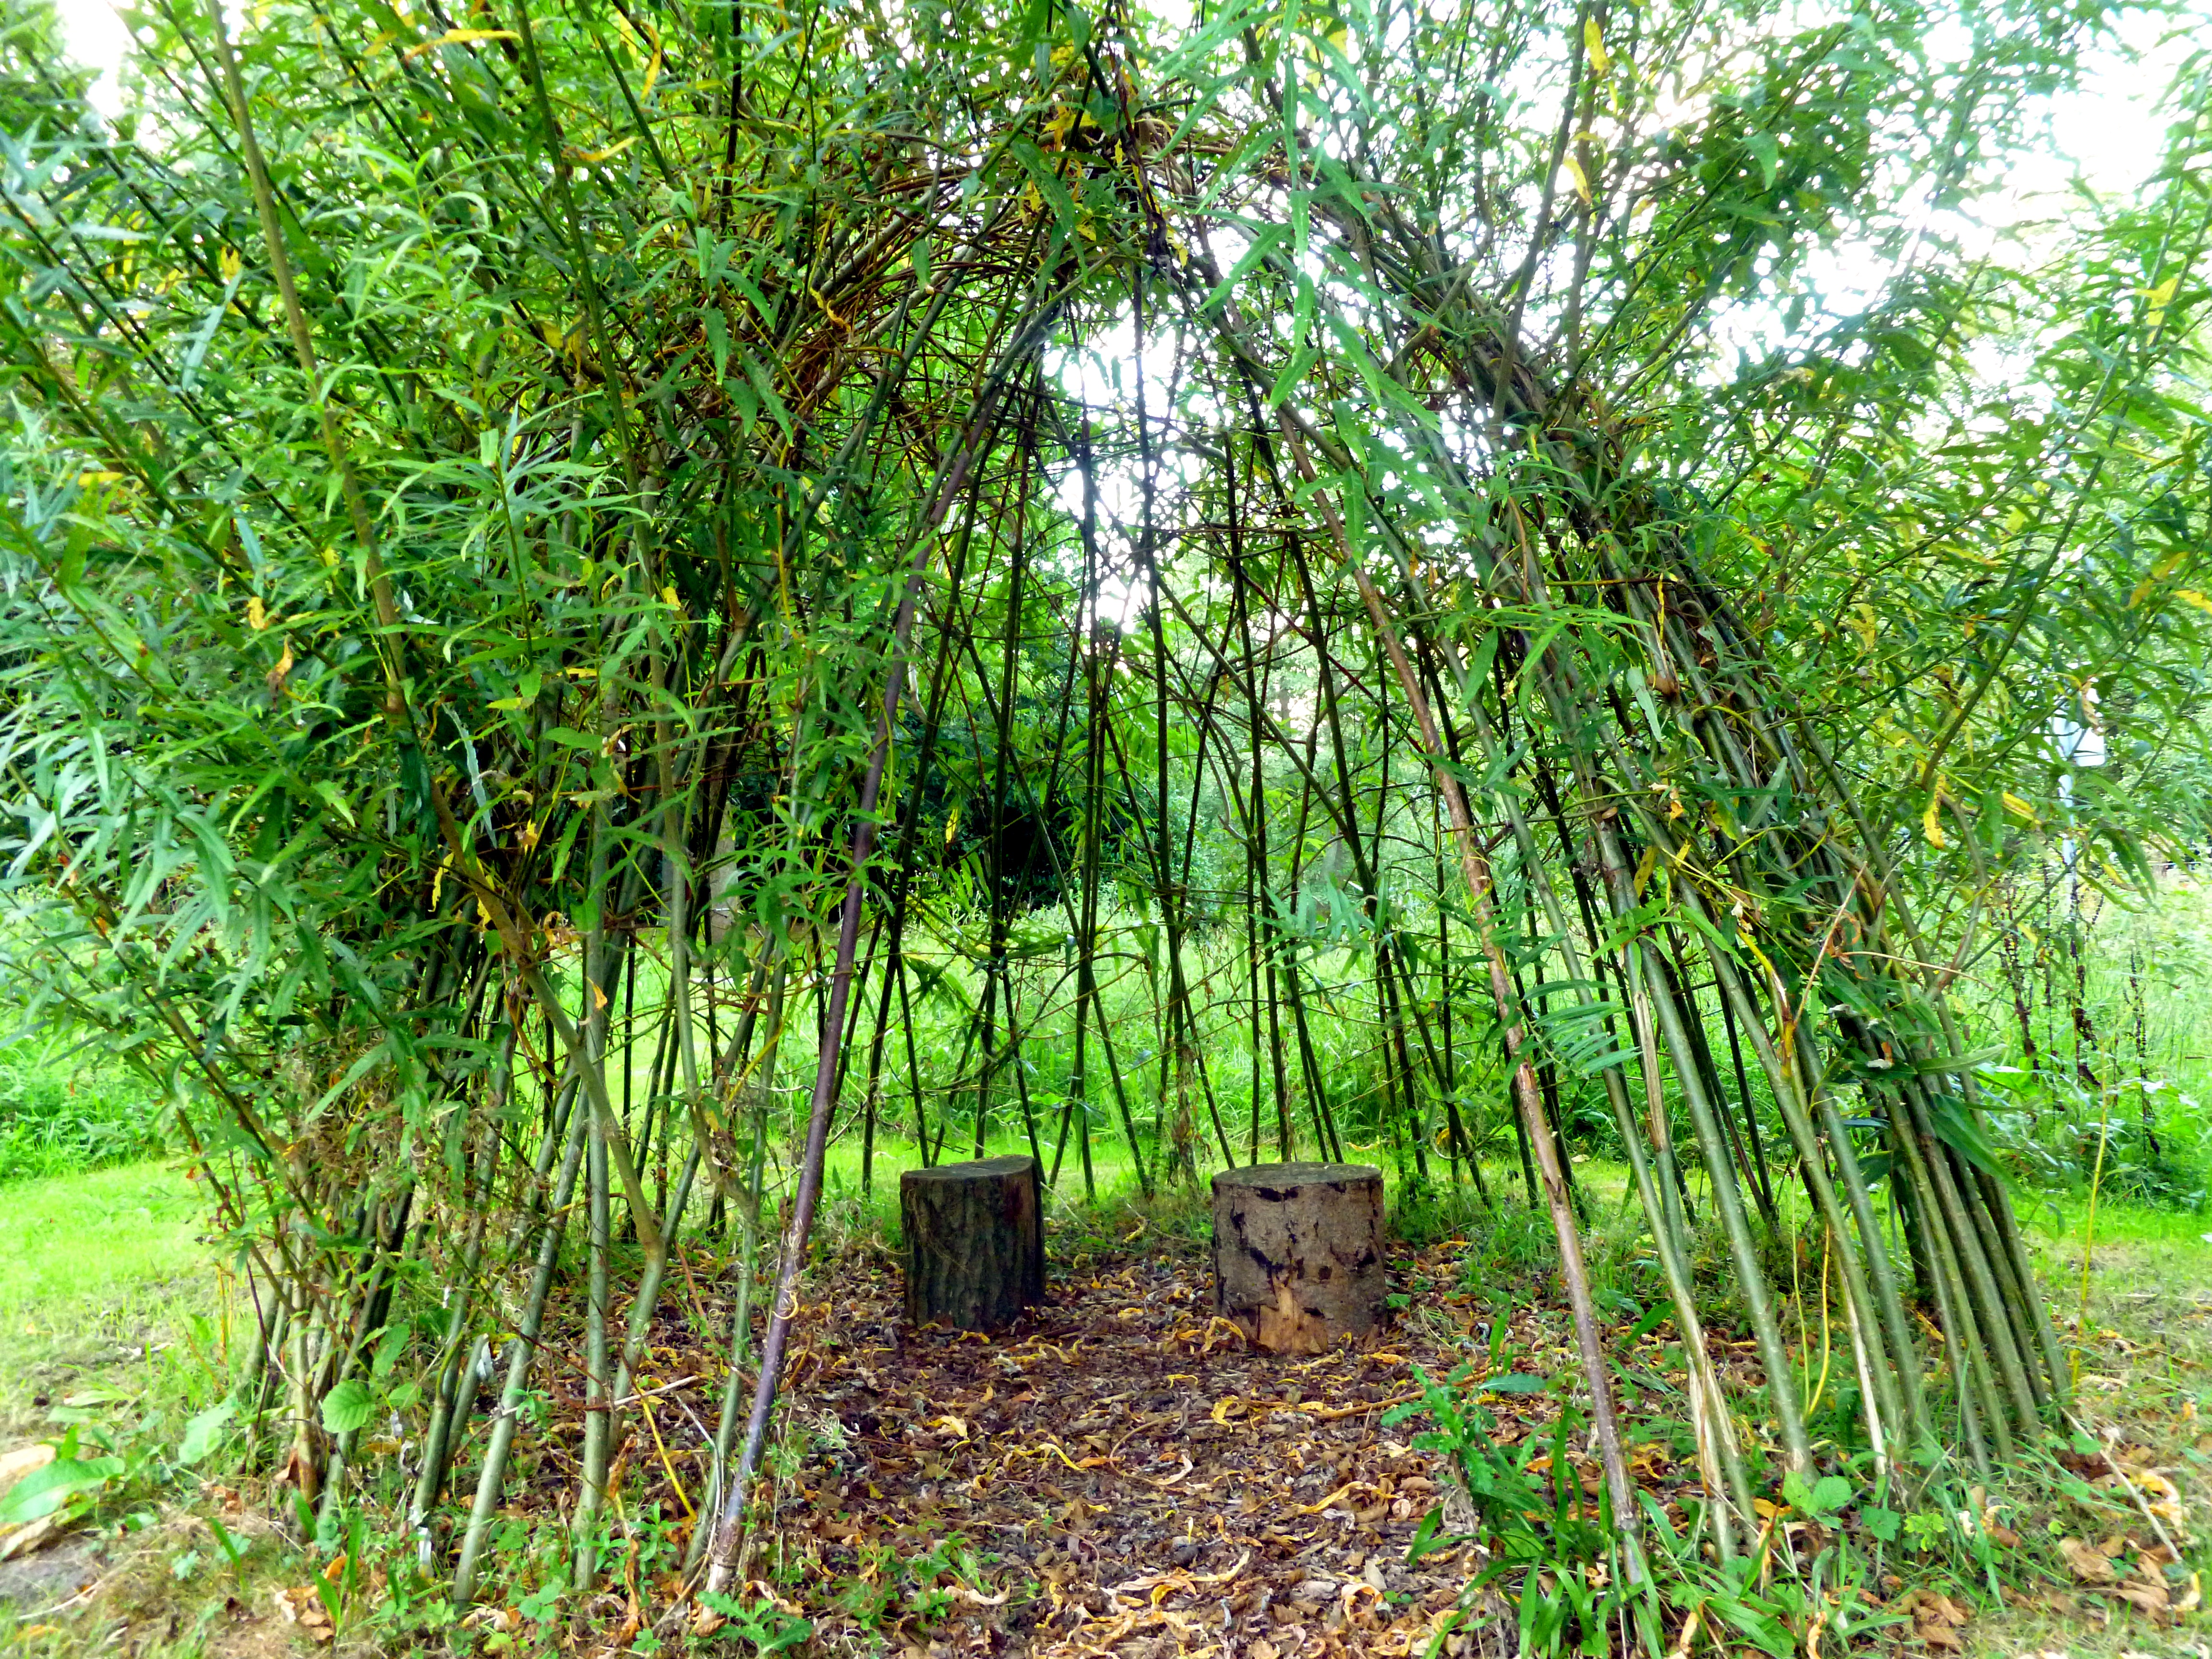
tree, nature, plant, flower, seat, green, produce, romantic, botany, rest, cookie, tent, sit, aesthetic, leaves, relaxation, meditation, shrub, branches, deciduous, plantation, break, out, woodland, bamboo, for two, ecosystem, debate, built, woven, inviting, flowering plant, campground, favorite place, tree stumps, grass family, woody plant, land plant, nature tent